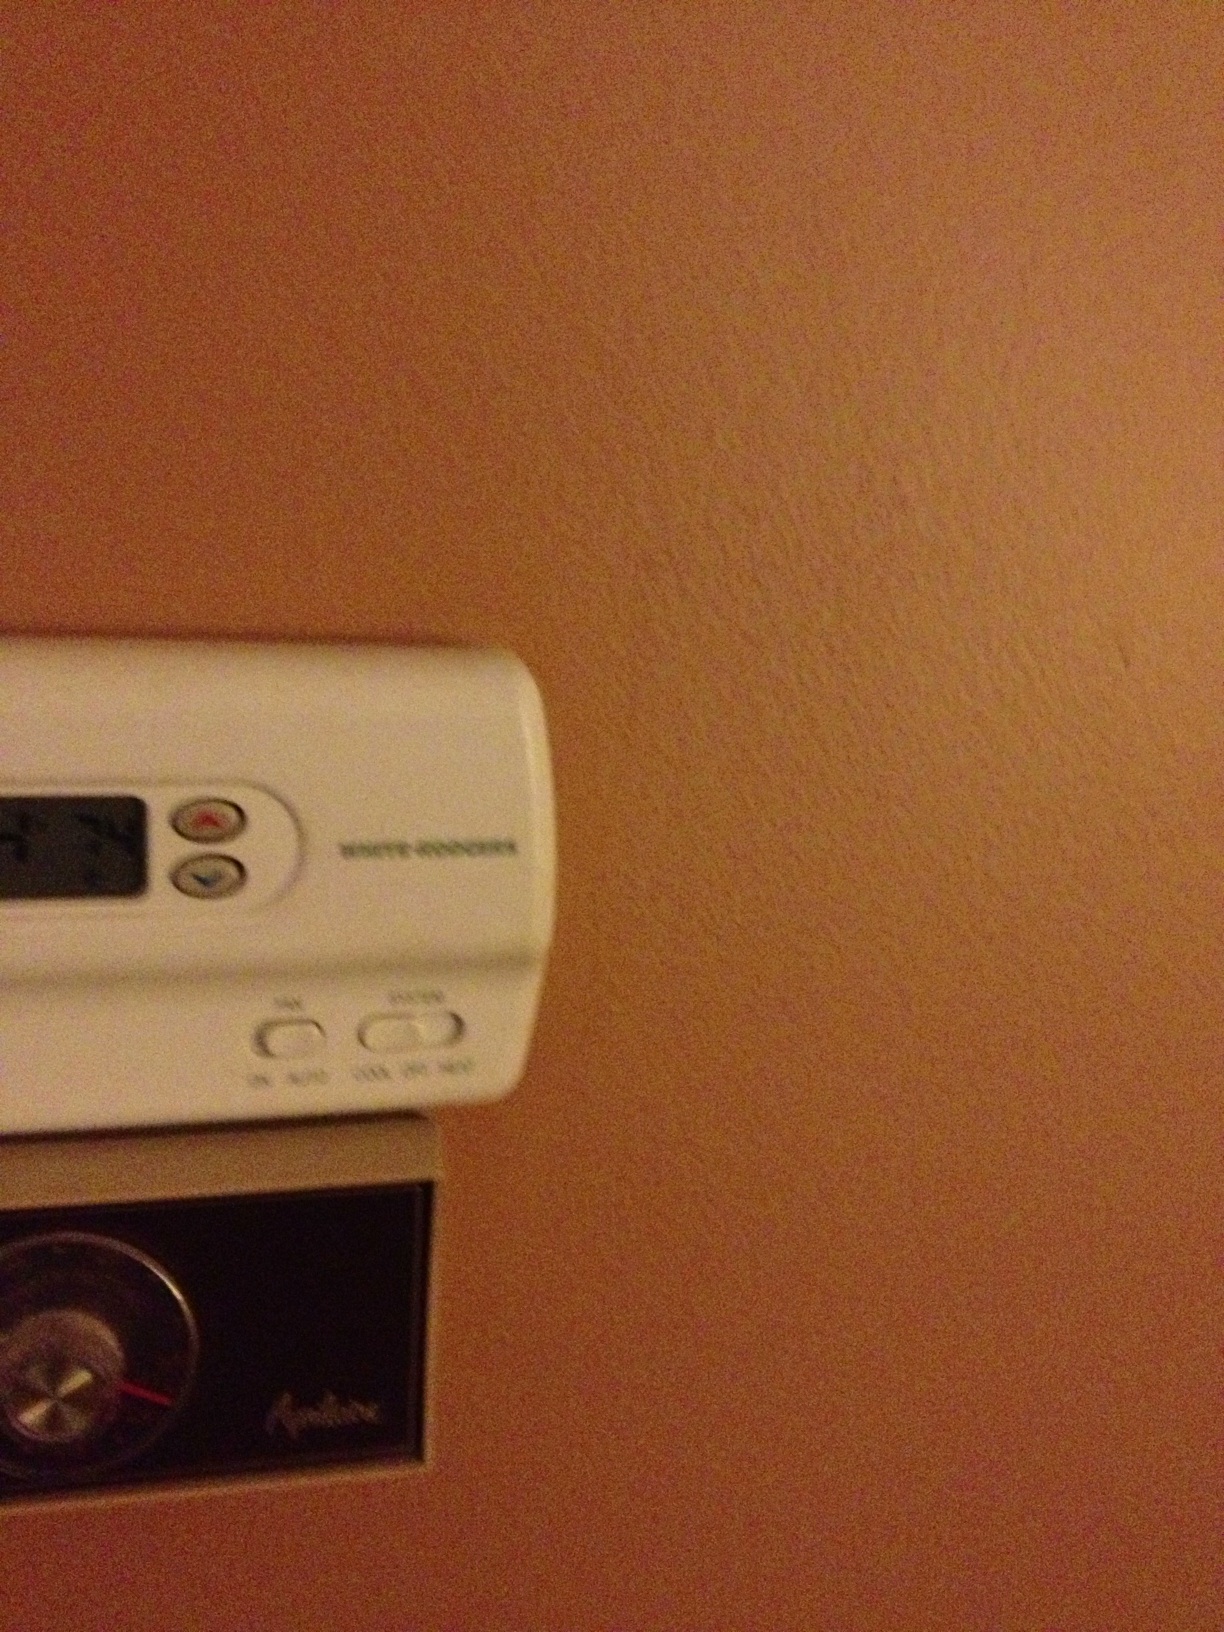Question: What is the thermostat setting for the air conditioning on this device?
Answer: unanswerable